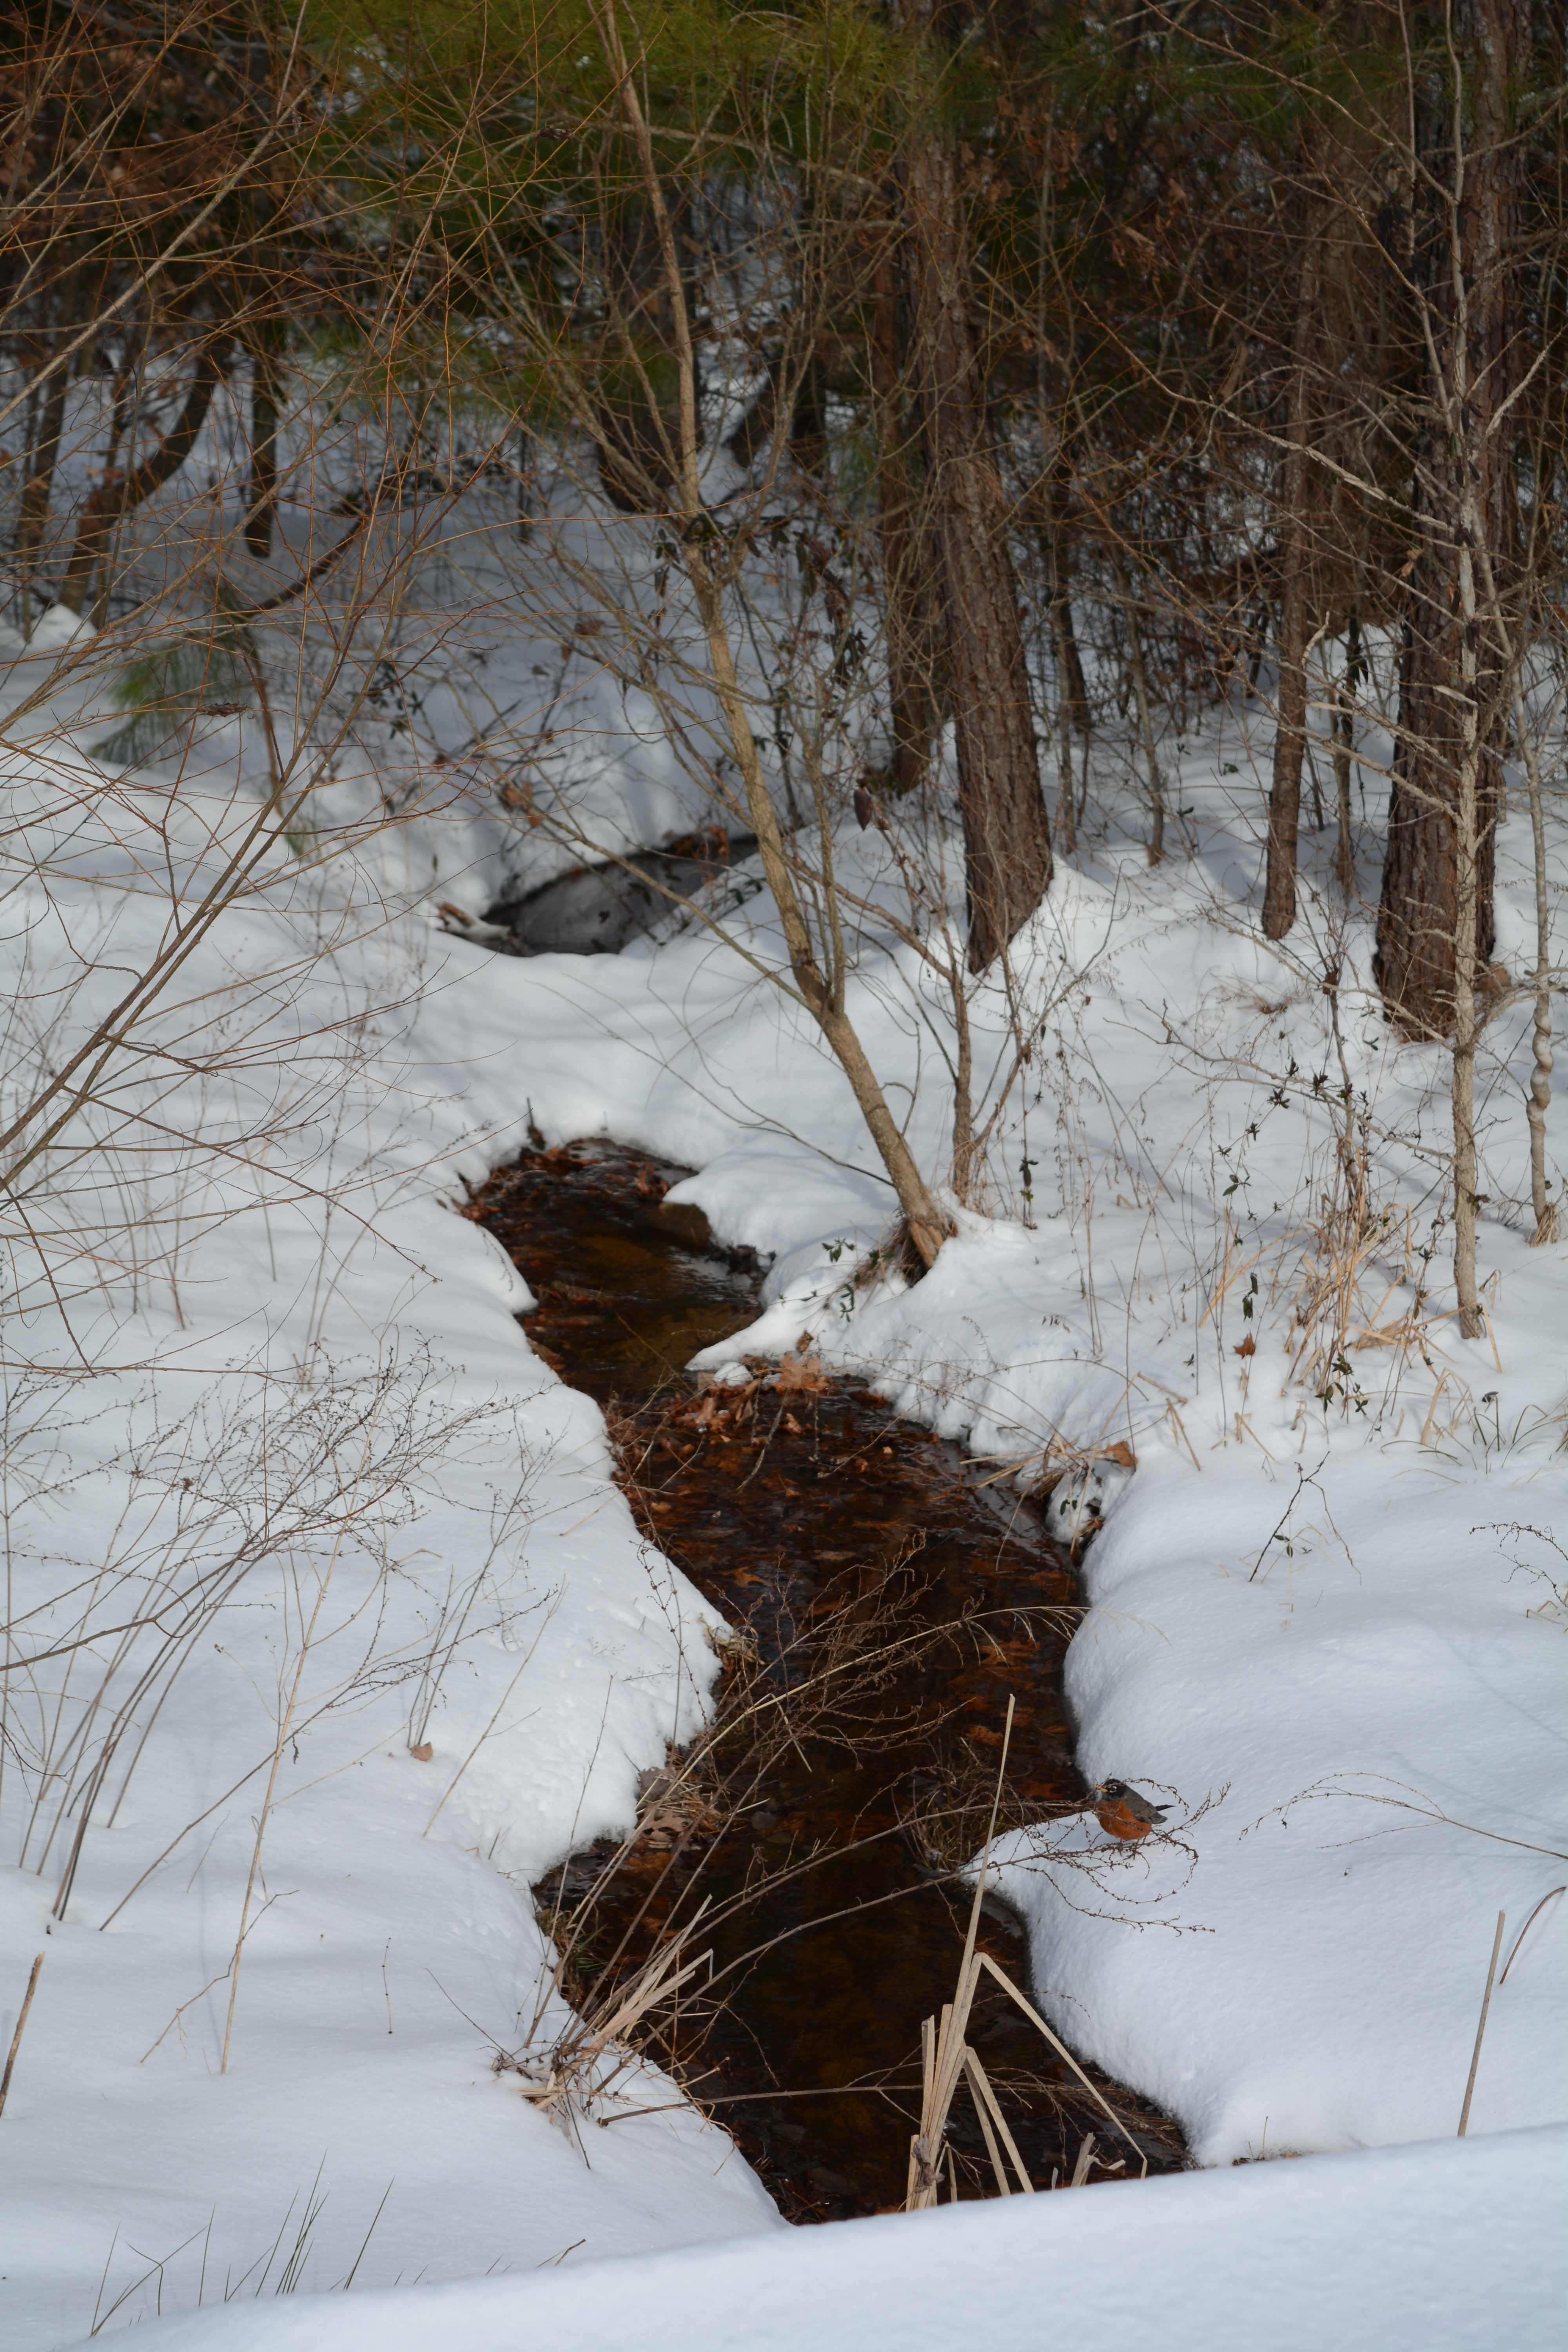
tree, forest, creek, branch, snow, winter, stream, ice, scenery, weather, season